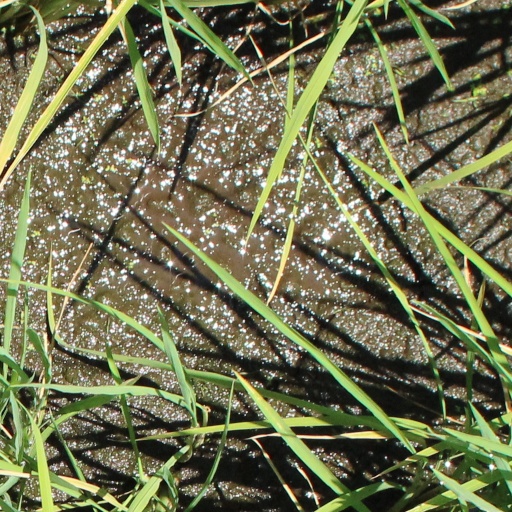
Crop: rice